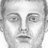
Emotion: neutral